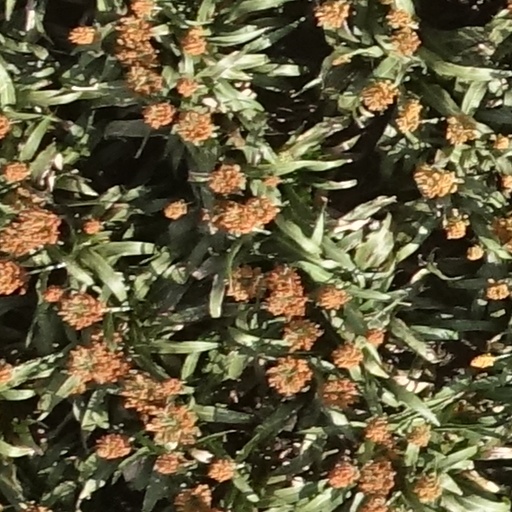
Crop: sorghum